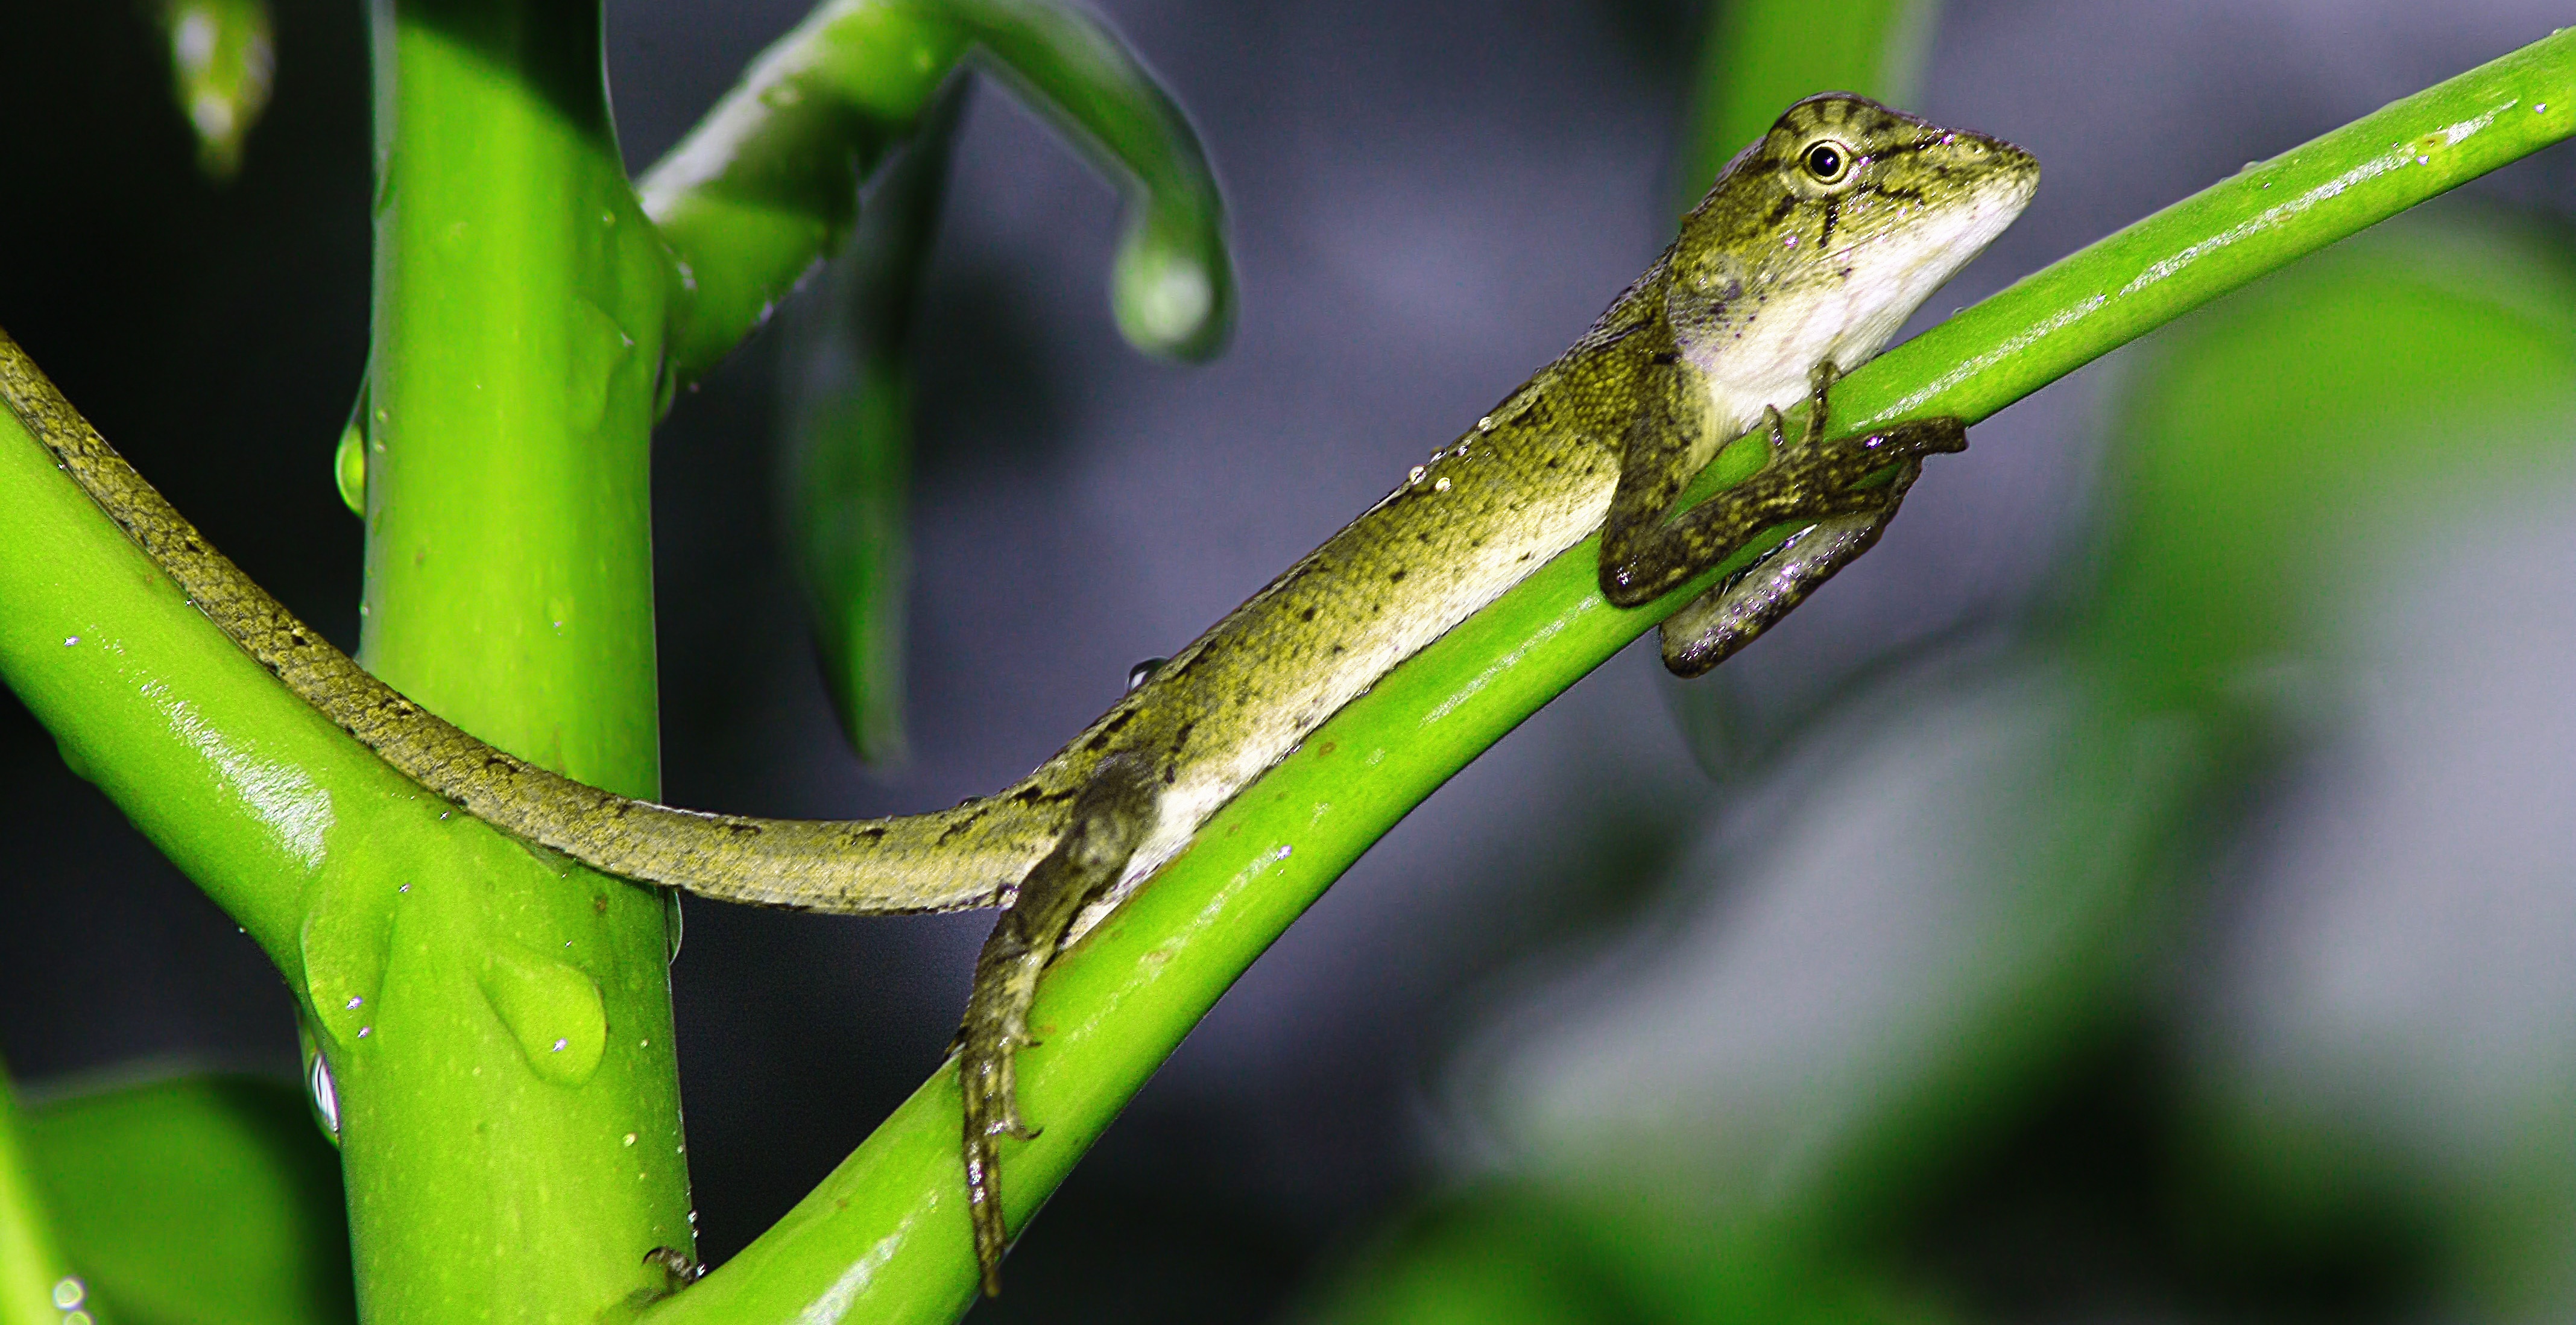
tree, nature, forest, branch, white, leaf, flower, feet, animal, wildlife, wild, europe, zoo, pet, portrait, green, jungle, tropical, insect, critter, macro, natural, small, studio, brown, island, italy, botany, reptile, flora, iguana, fauna, lizard, invertebrate, life, gecko, close up, crawl, spotted, spain, full, one, tropic, tail, eye, rainforest, little, skin, vertebrate, creature, dragon, domestic, exotic, terrarium, body, squamata, iguania, cyprus, endemic, portuguese, reptilian, macro photography, lacerta, akamas, sauria, timon, sardao, plant stem, scaled reptile